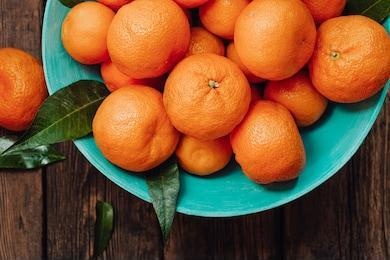
Label: mandarine